Ayauhcihuatl

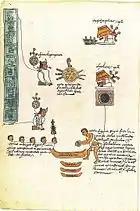
Depiction of Ayauhcihuatl's son Chimalpopoca and his rule

Ayauhcihuatl was born as a princess of Azcapotzalco. She was a daughter of King Tezozomoc and sister of Kings Aculnahuacatl Tzaqualcatl, Quaquapitzahuac, Epcoatl, Tzihuactlayahuallohuatzin and Maxtla. She was sent to Tenochtitlan with many attendants and was very well received. She married a king of Tenochtitlan, Huitzilihuitl, and they had a child, and his successor, Chimalpopoca. Ayauhcihuatl and her son later visited her father.